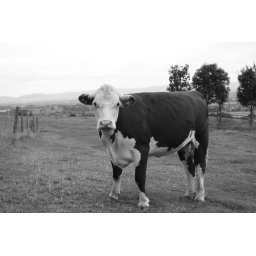
Spotted a lone cow in a field on a hike up Bredon Hill